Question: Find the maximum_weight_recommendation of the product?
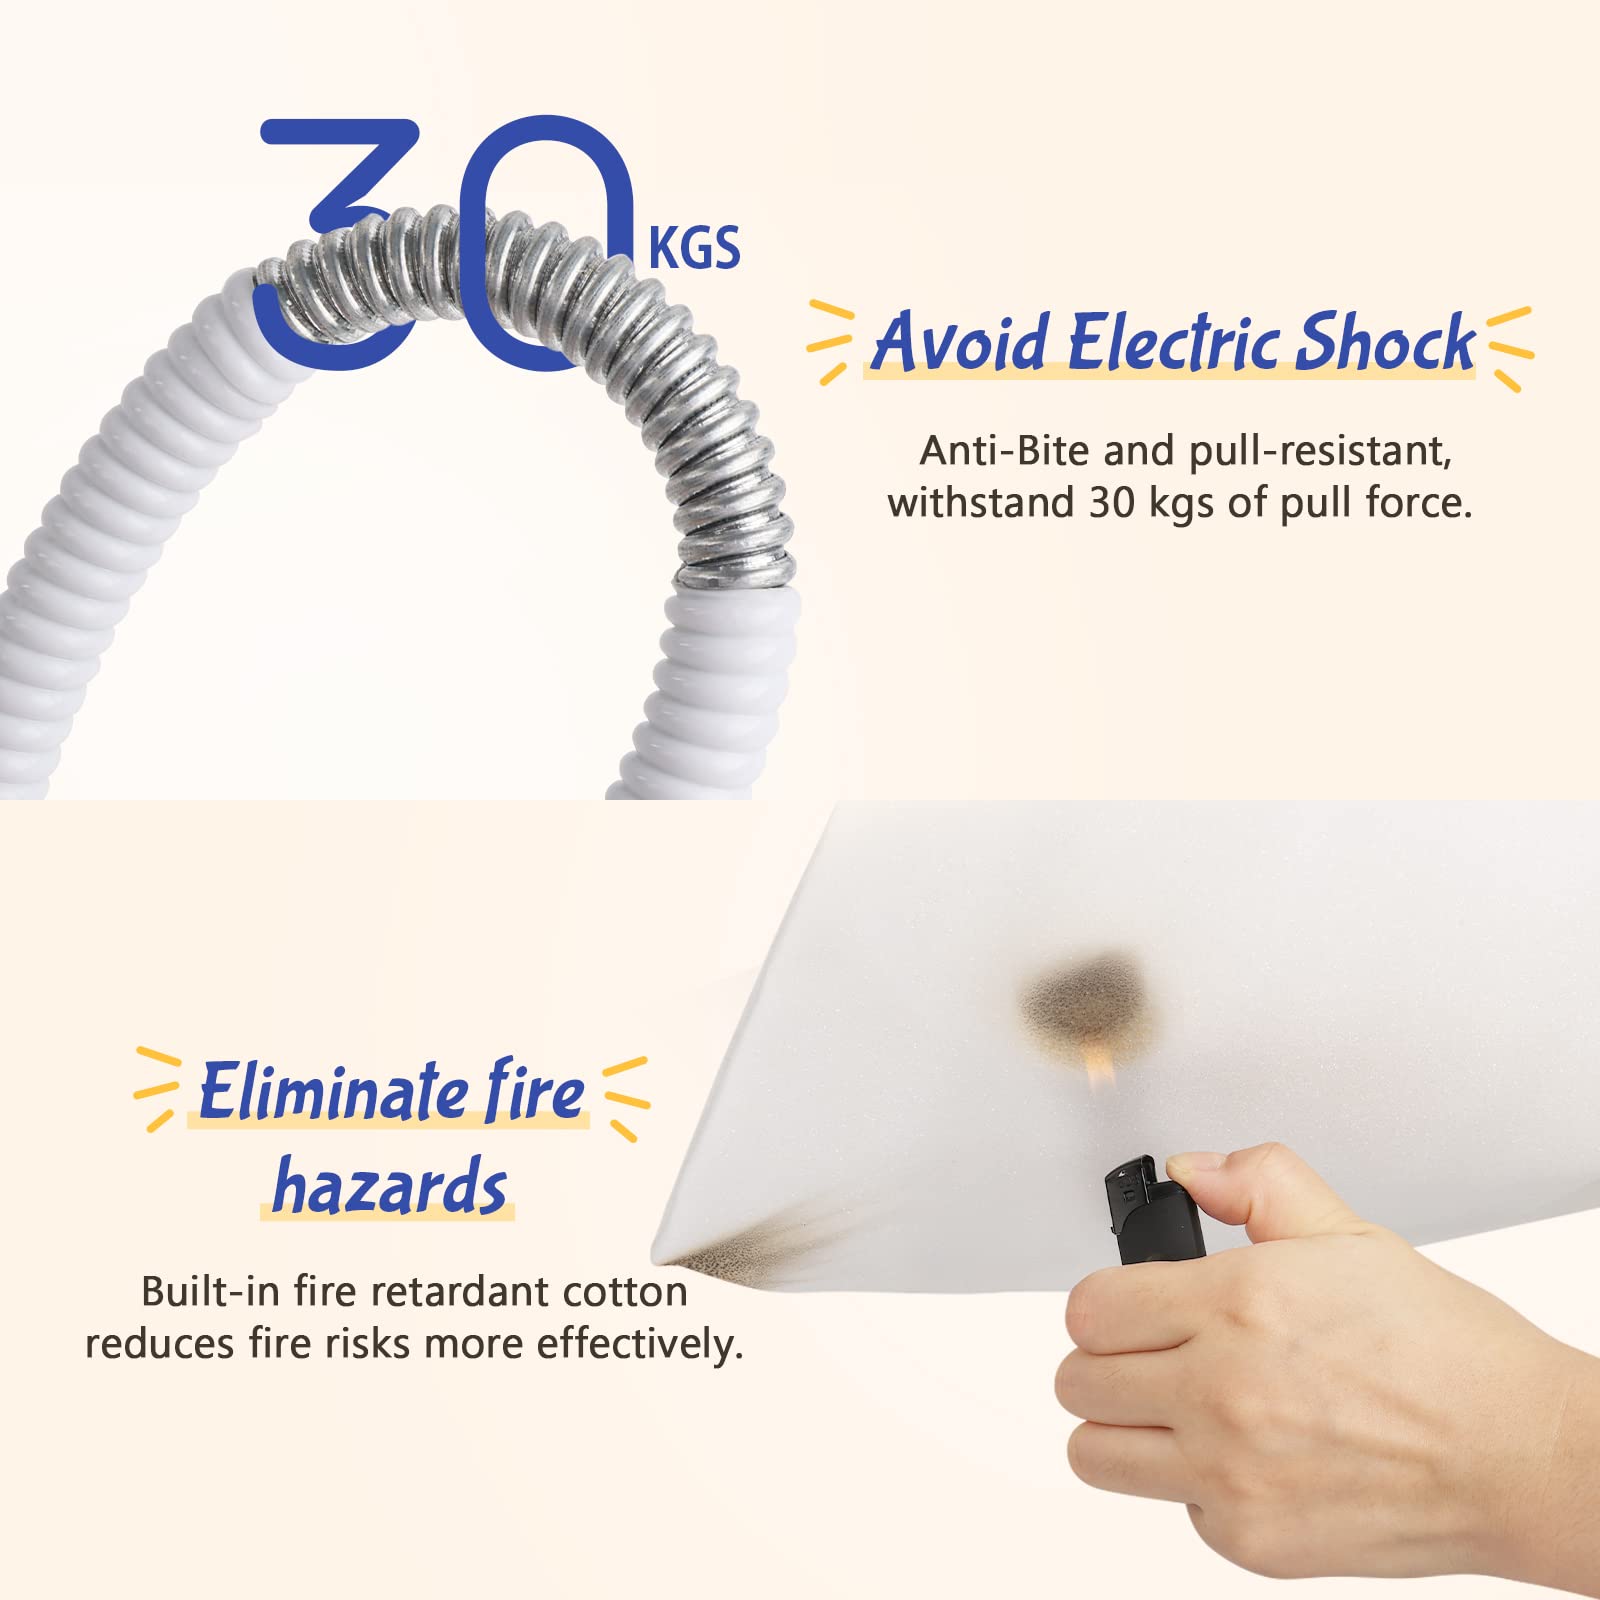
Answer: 30 kilogram